Connecticut Route 34

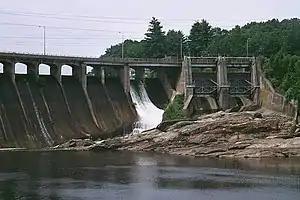
Stevenson Dam, which blocks the Housatonic River to form Lake Zoar, and that also functions as the State Route 34 bridge across the river

Route 34 is a primary state highway in the U.S. state of Connecticut. Route 34 is long, and extends from Newtown near I-84 to Route 10 in New Haven. The highways connects the New Haven and Danbury areas via the Lower Naugatuck River Valley. The portion of the route between New Haven and Derby was an early toll road known as the Derby Turnpike. It formerly ran through downtown New Haven on the Oak Street Connector until the early 2020s.